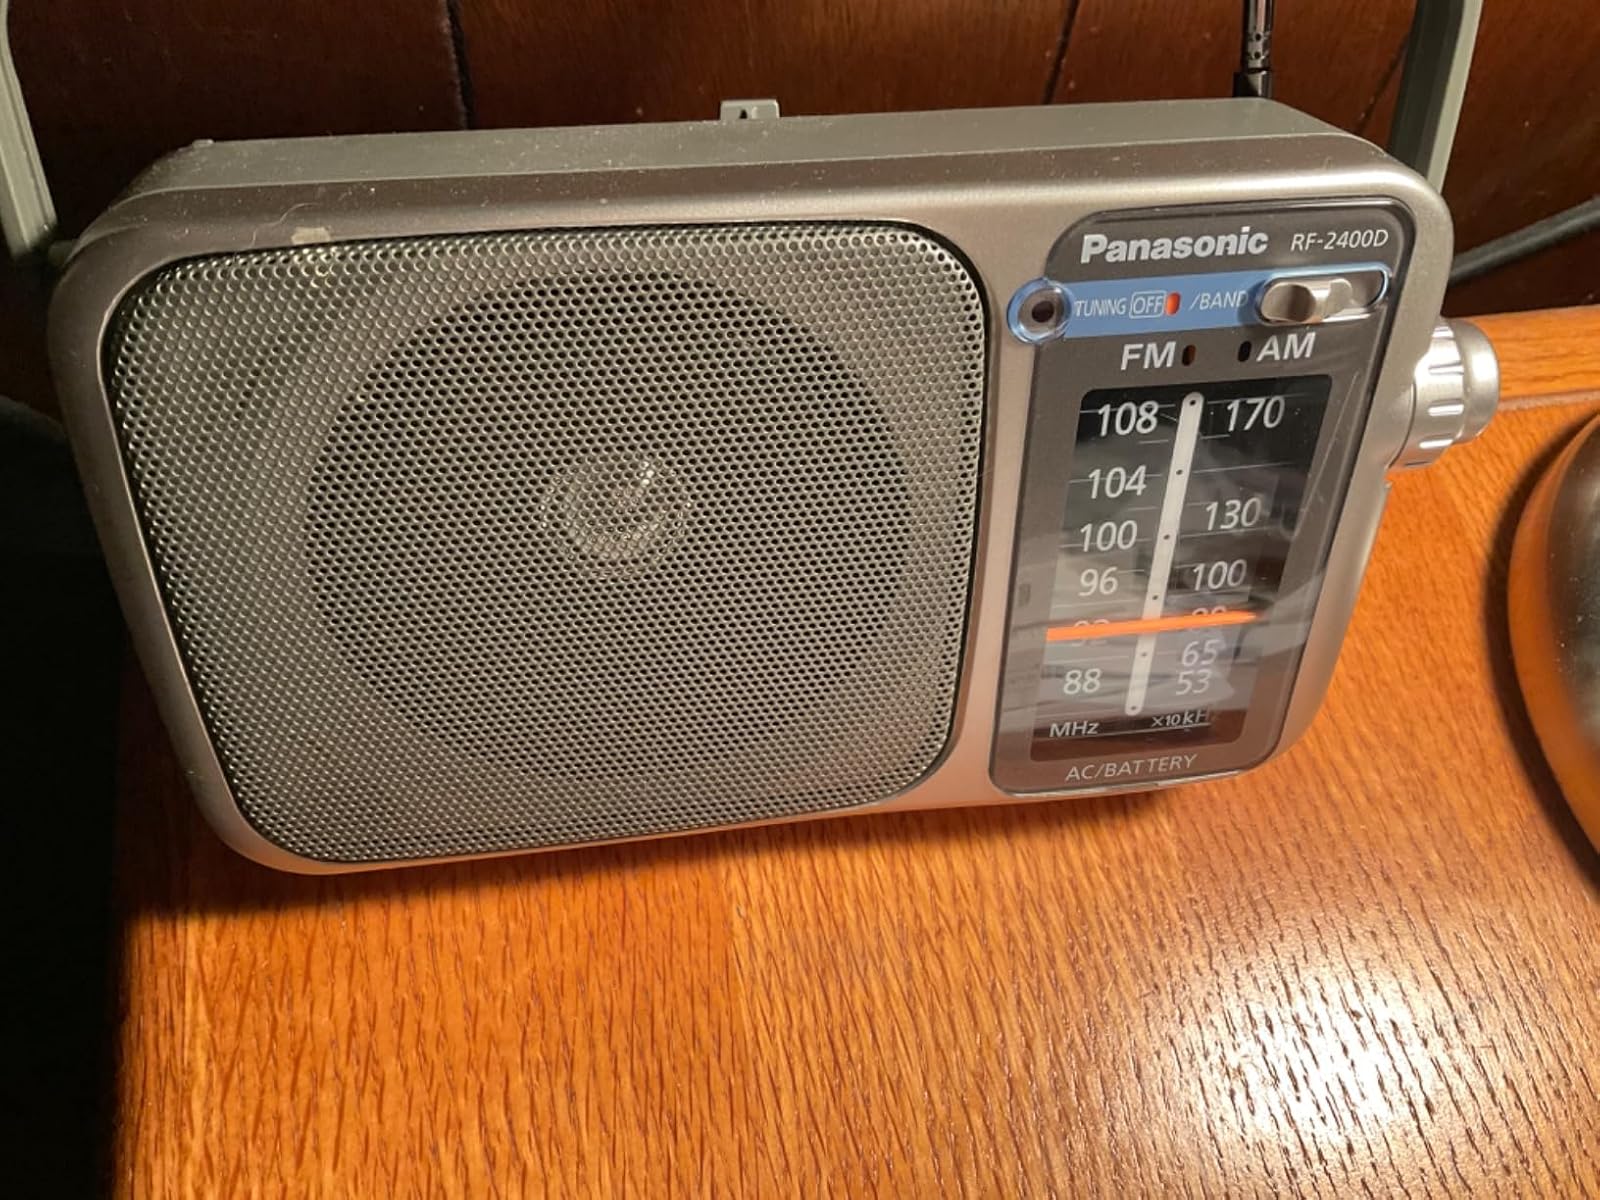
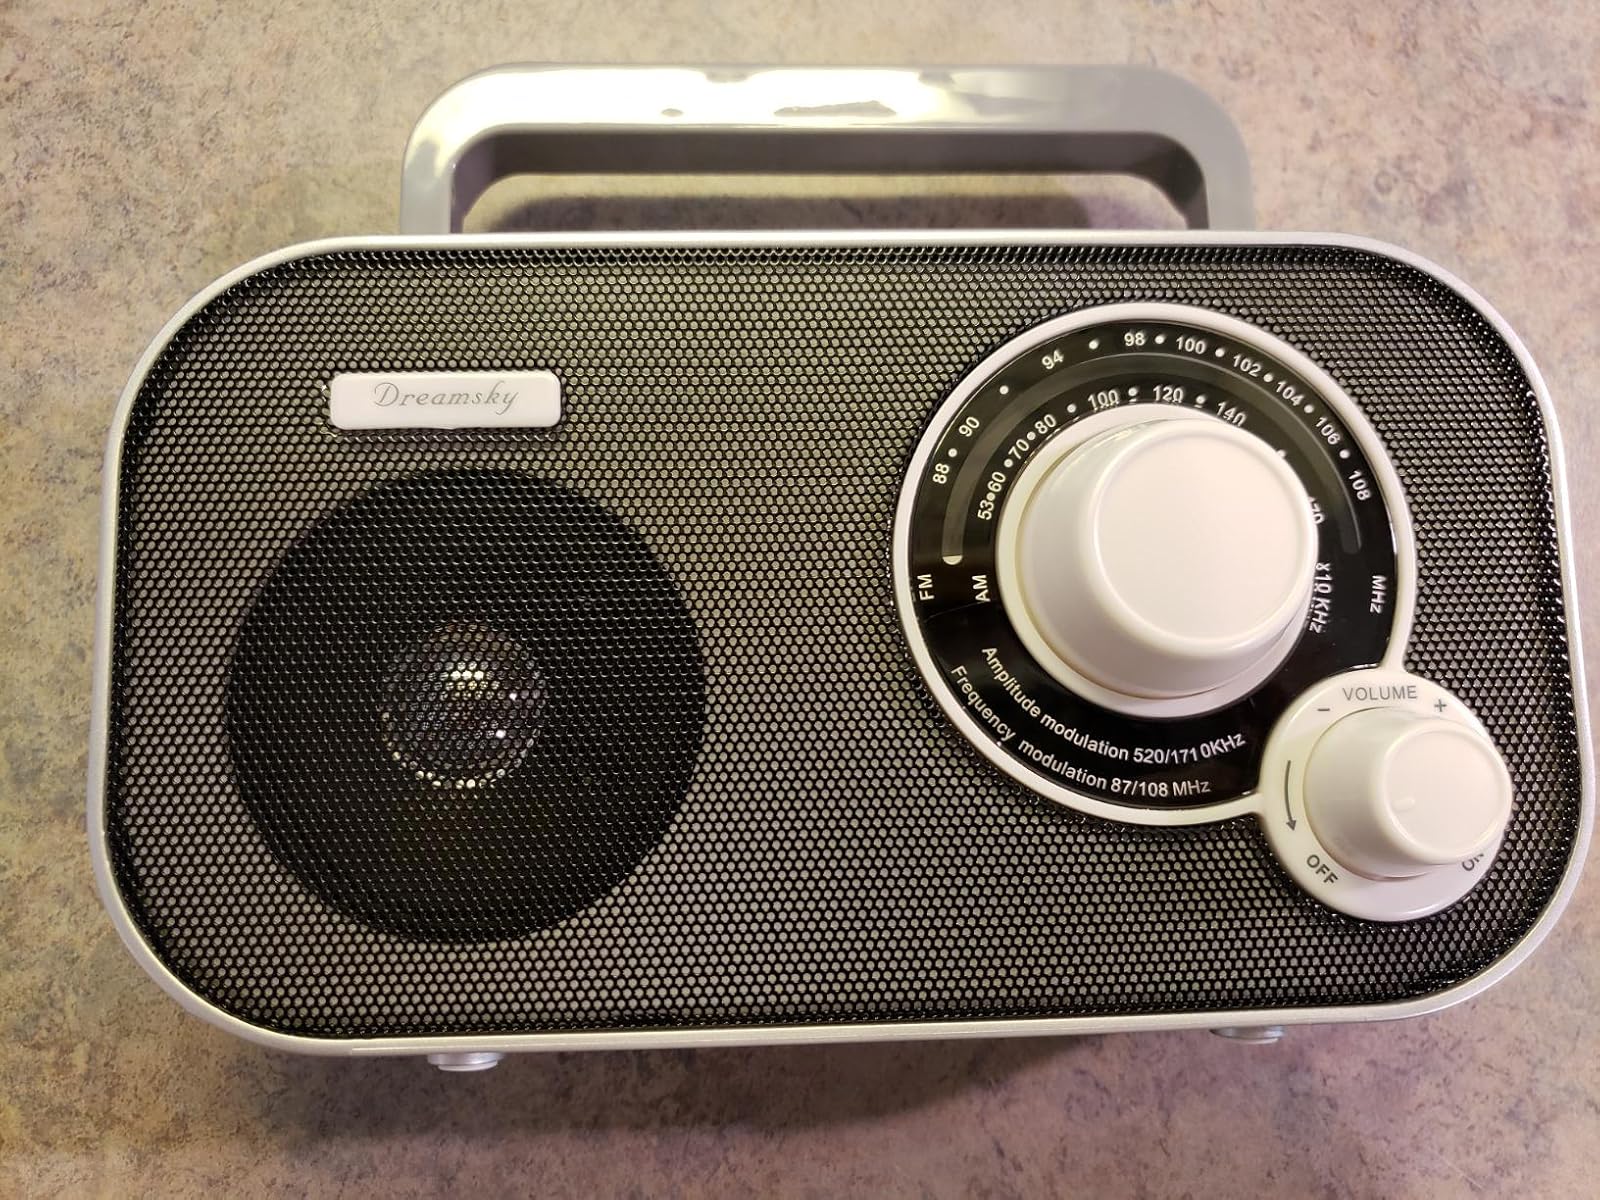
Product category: radio
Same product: no